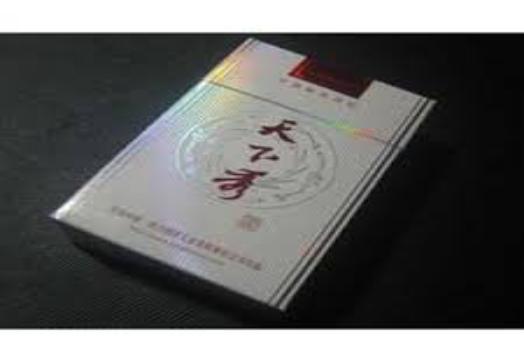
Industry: Necessities